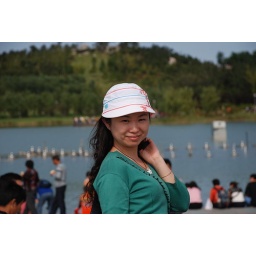
The man-made lake behind me is nice. There are many trees and grass in the park.